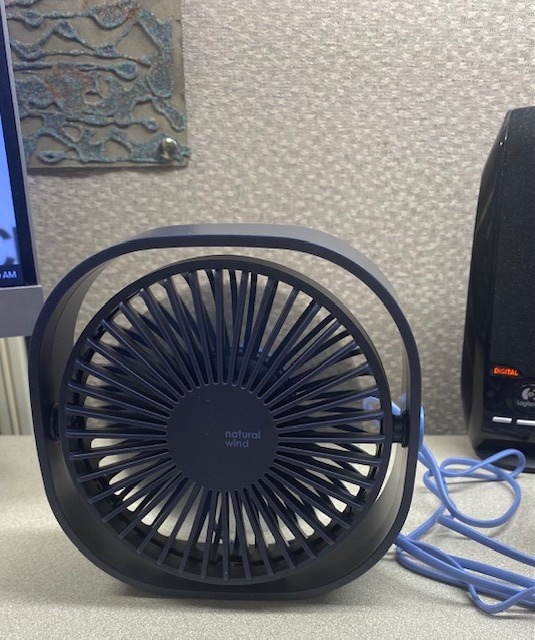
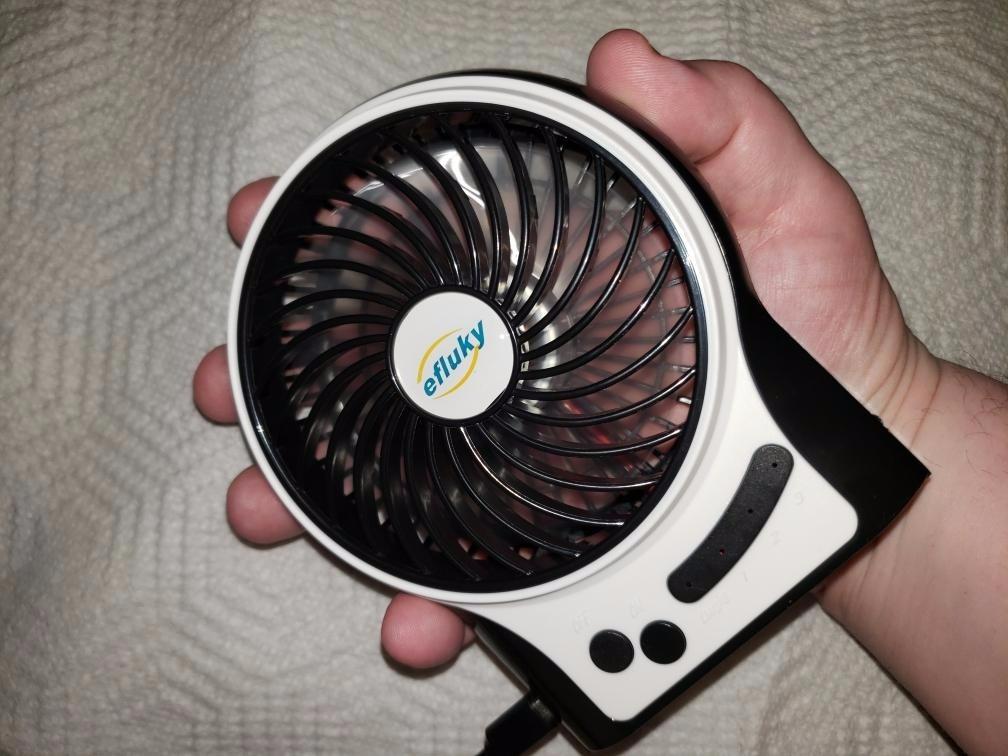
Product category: fan
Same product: no